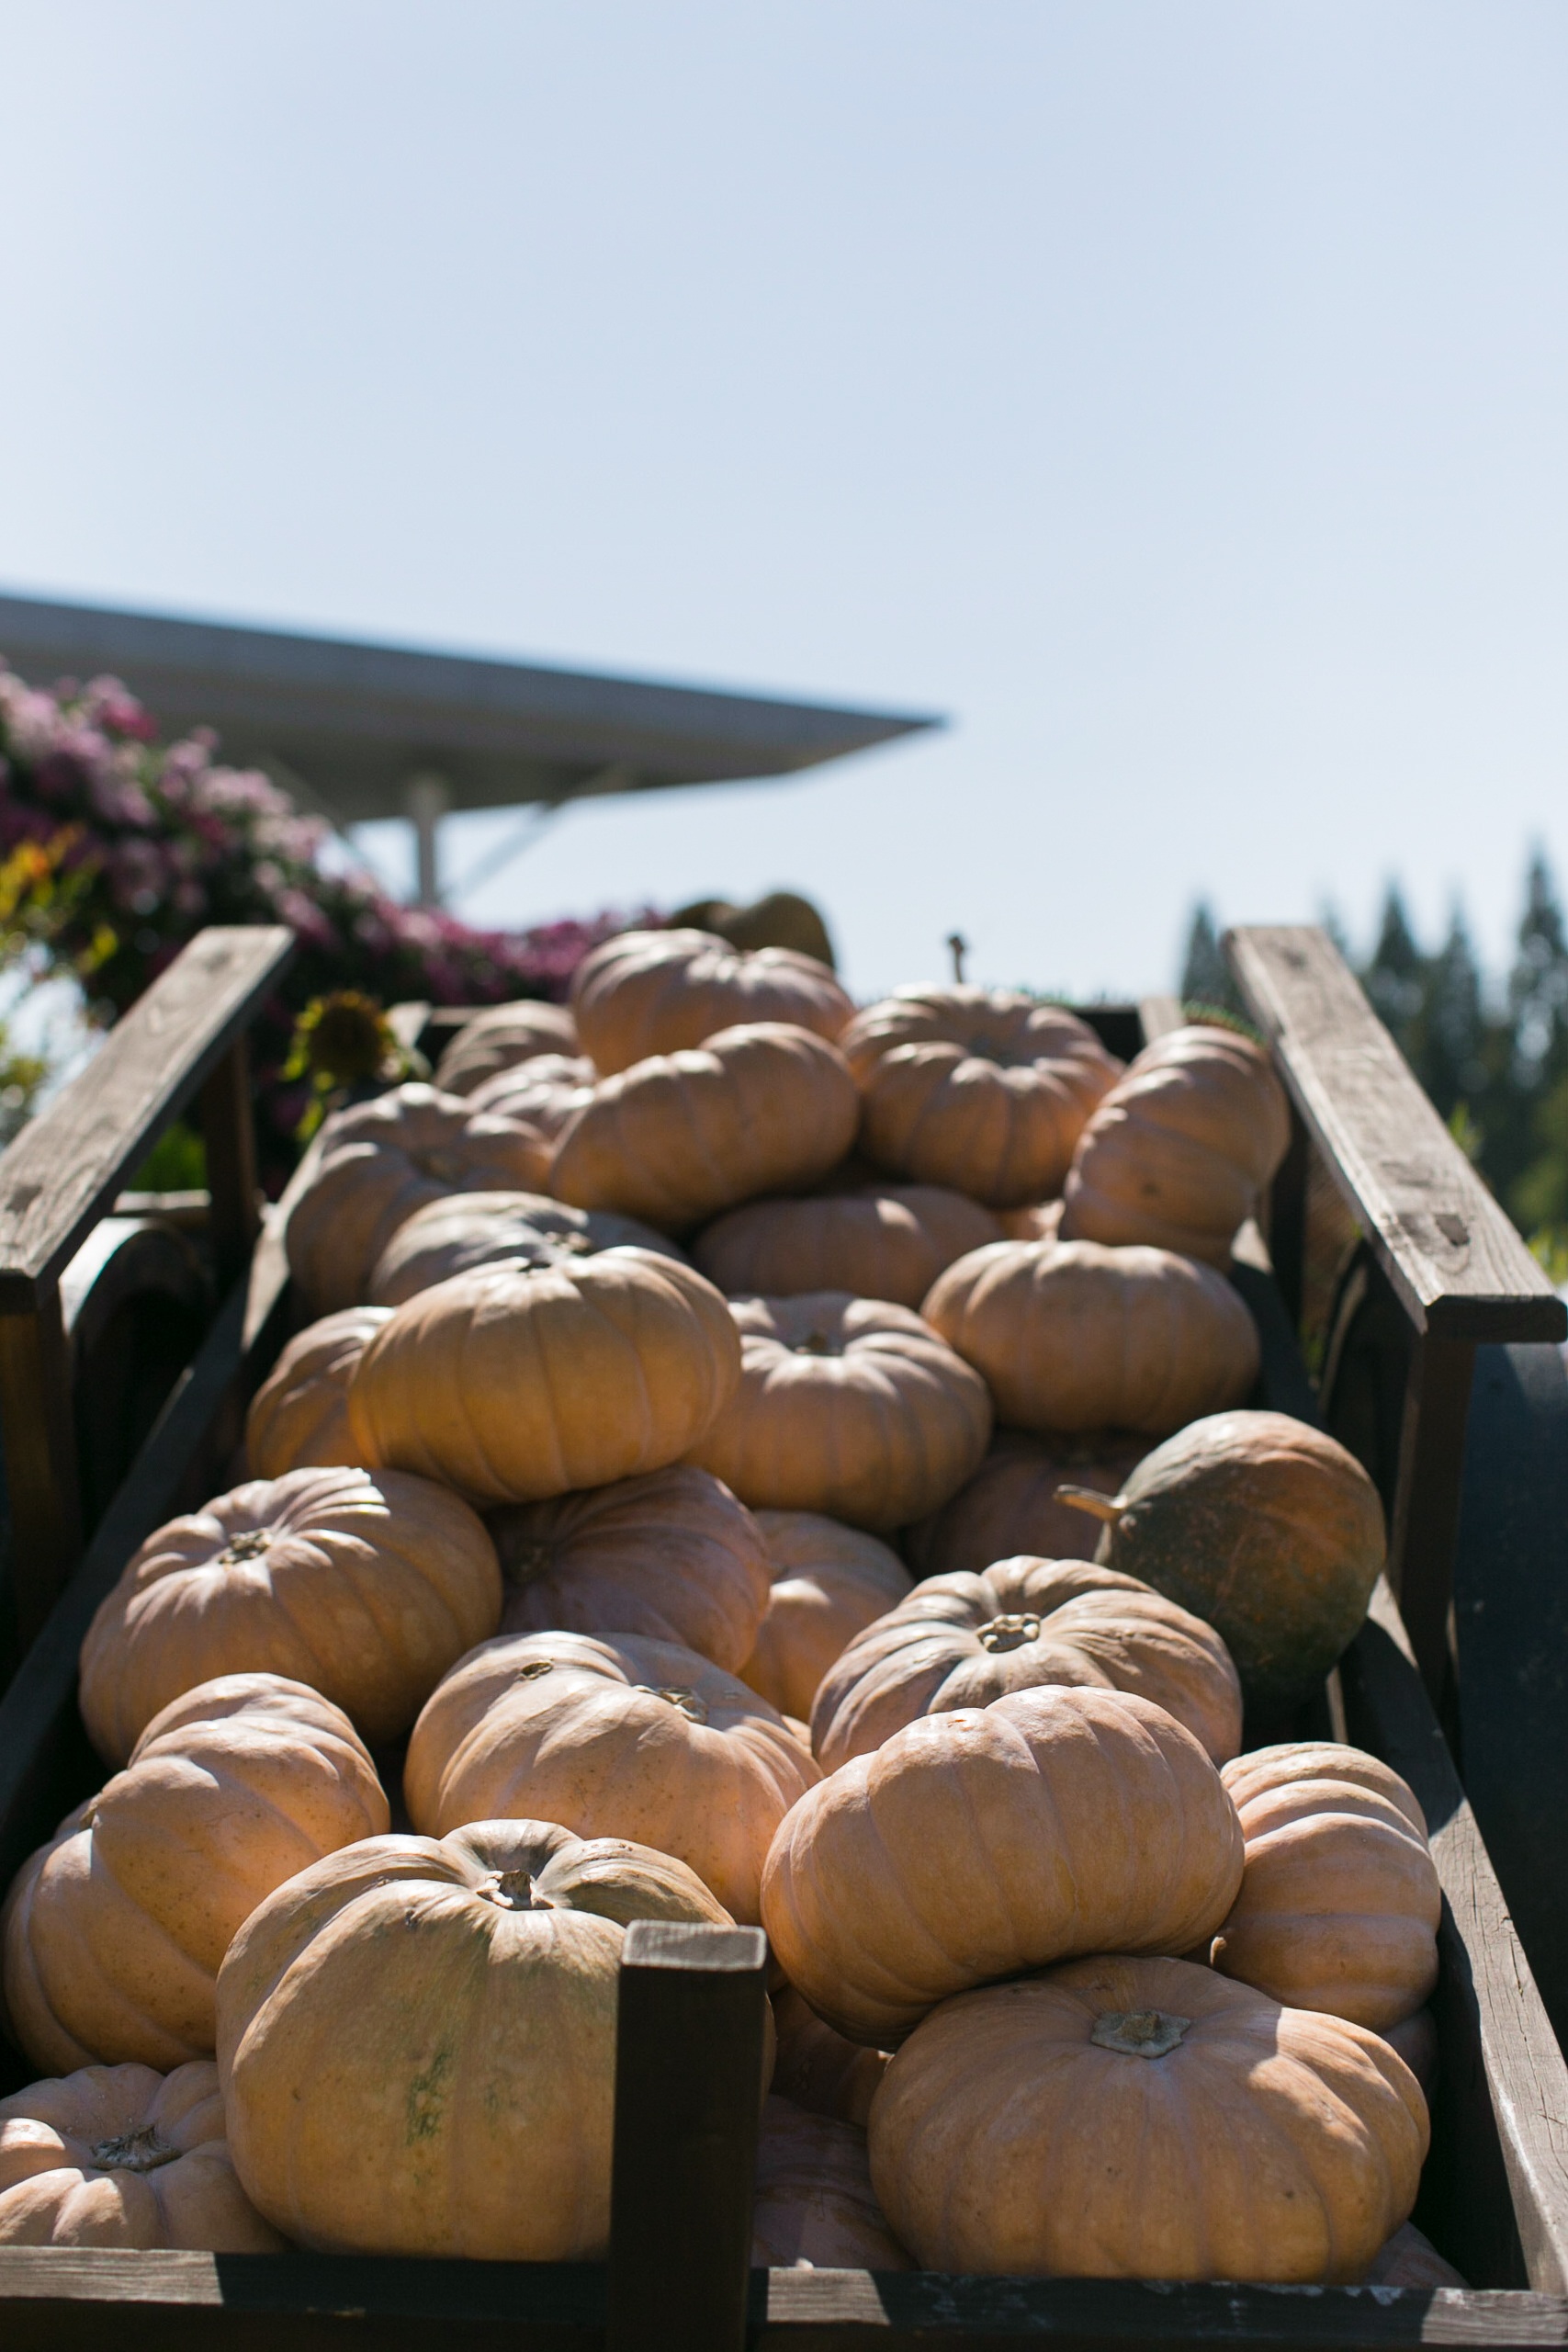
wood, wagon, food, produce, pumpkin, drink, agriculture, coconut, man made object